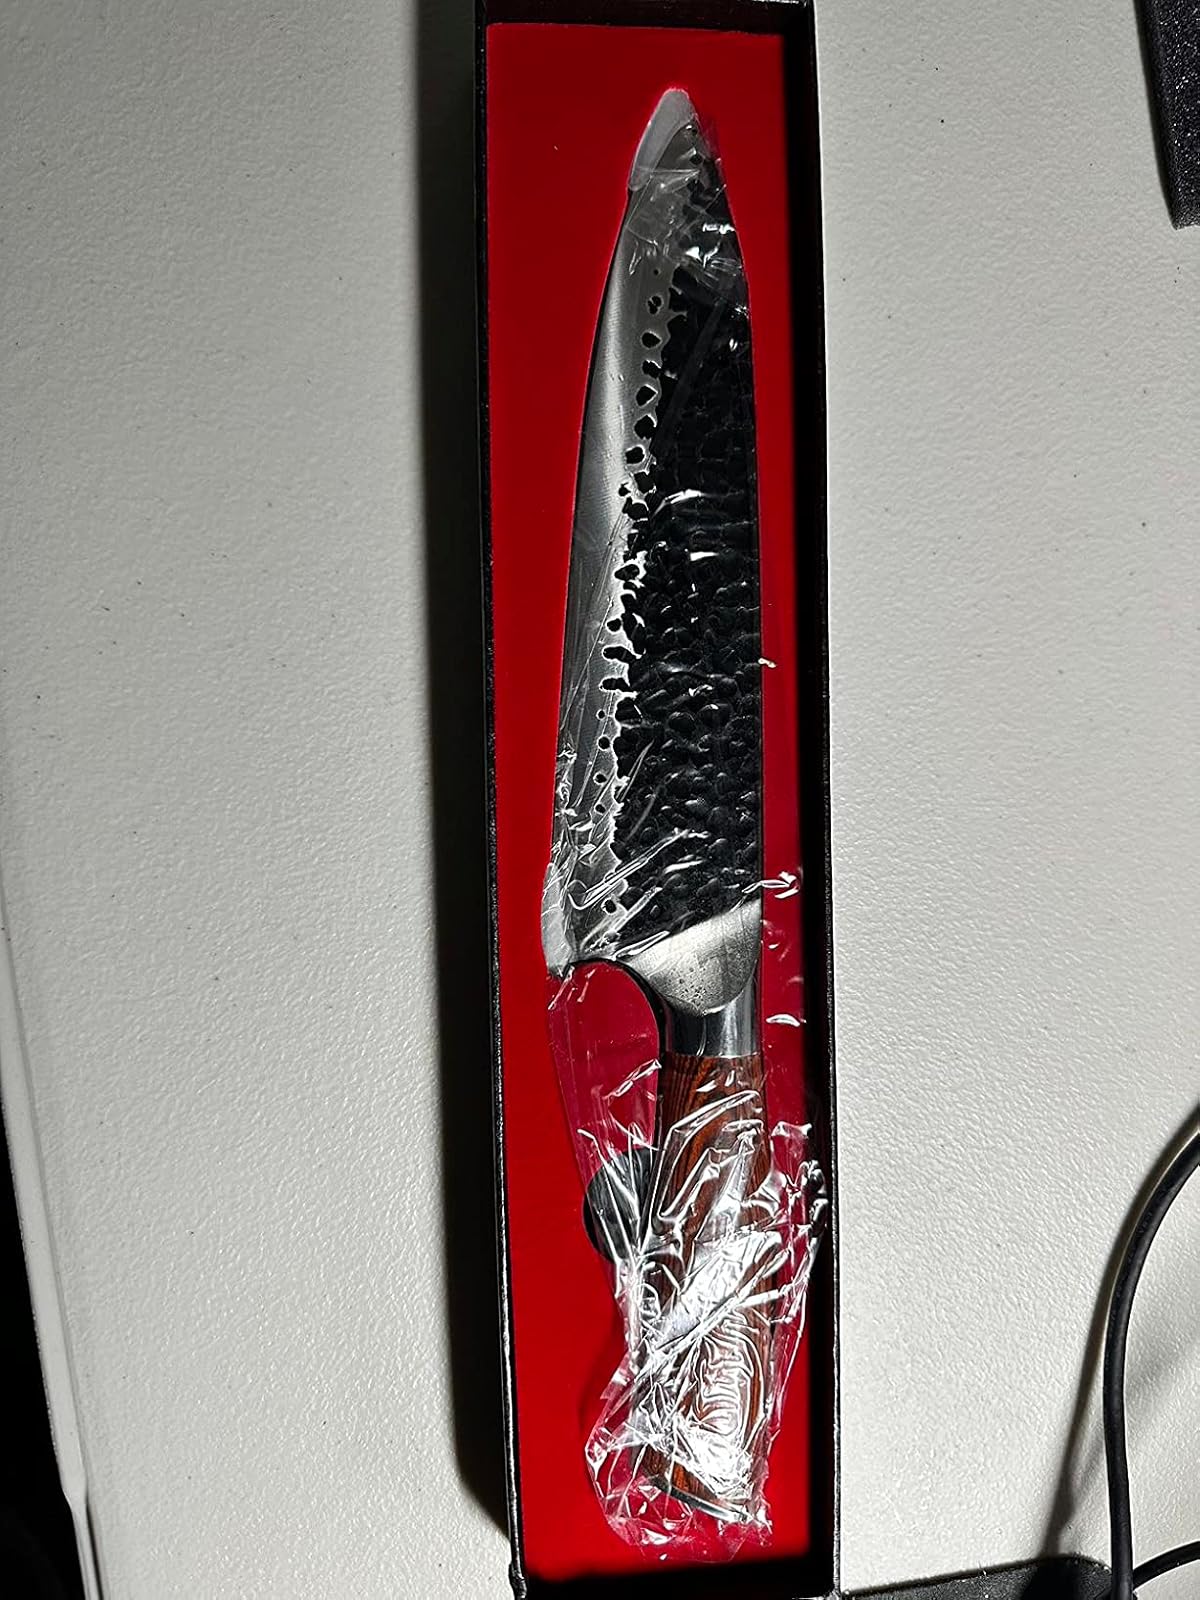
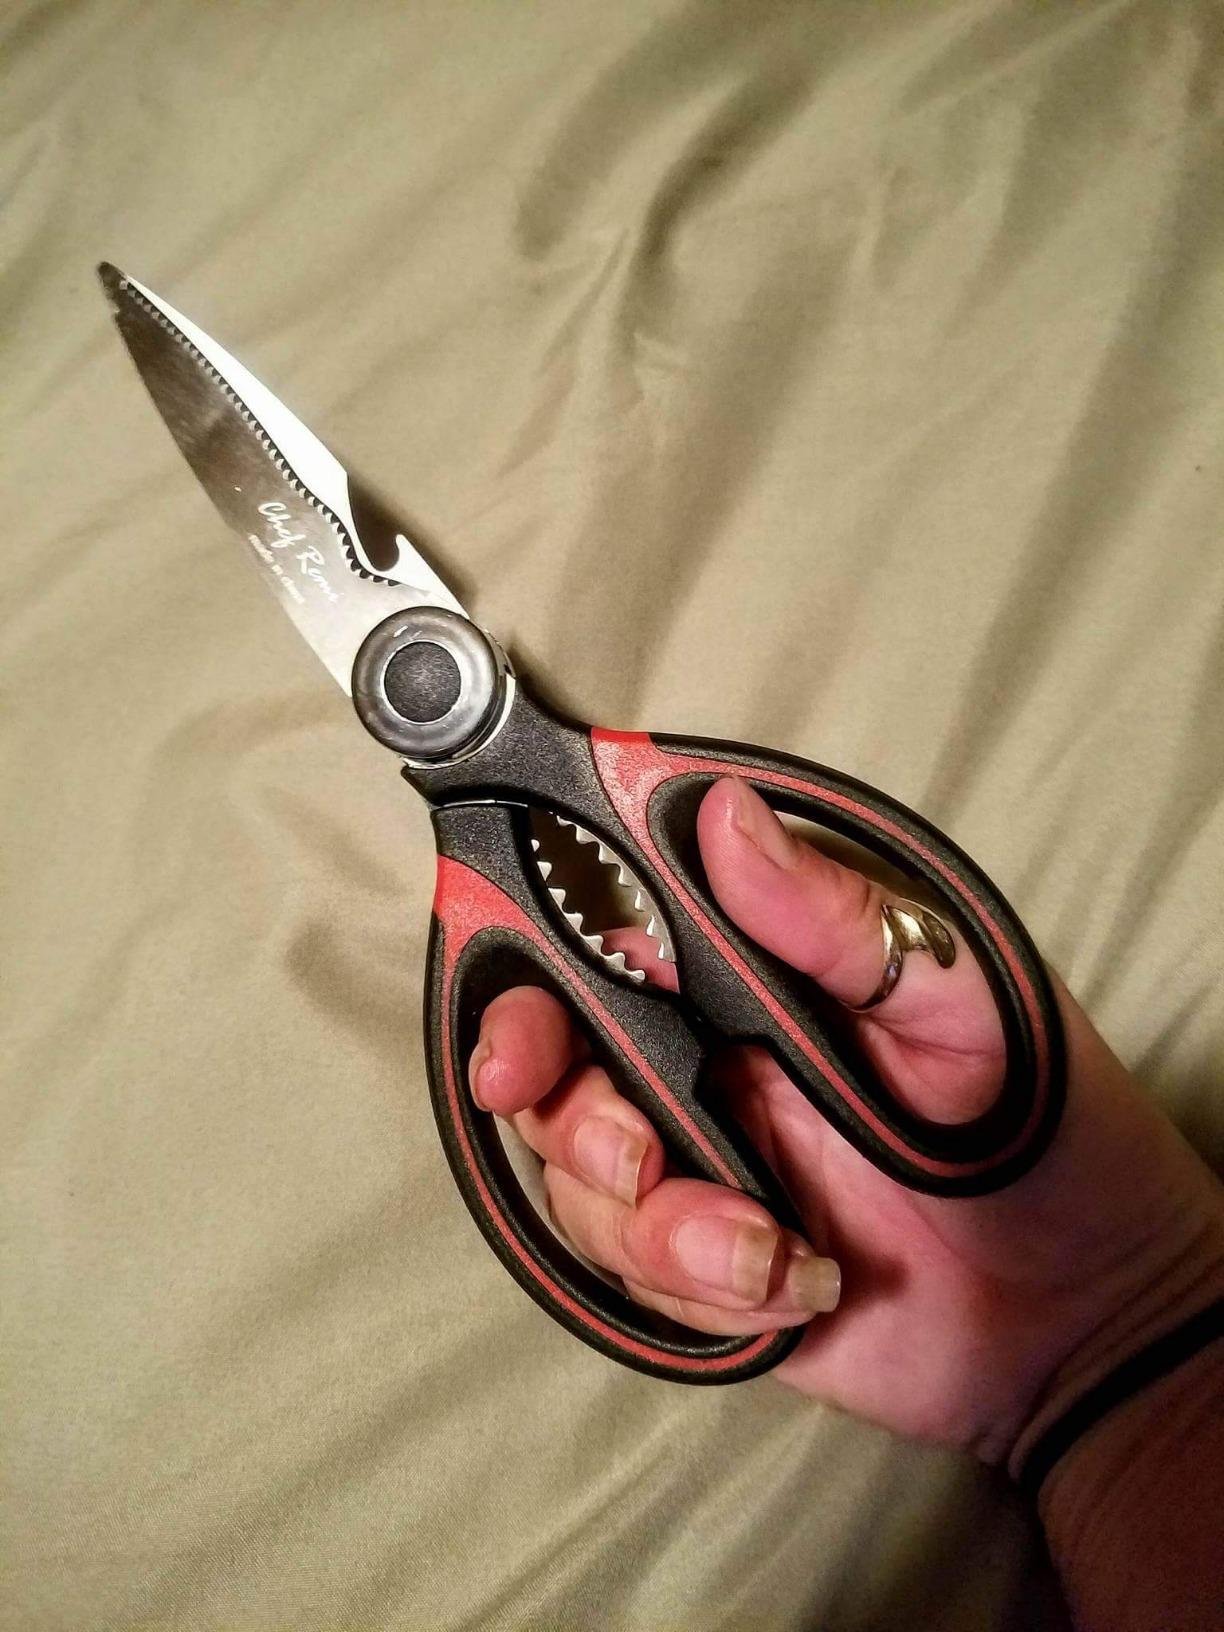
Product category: items_knife
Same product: no